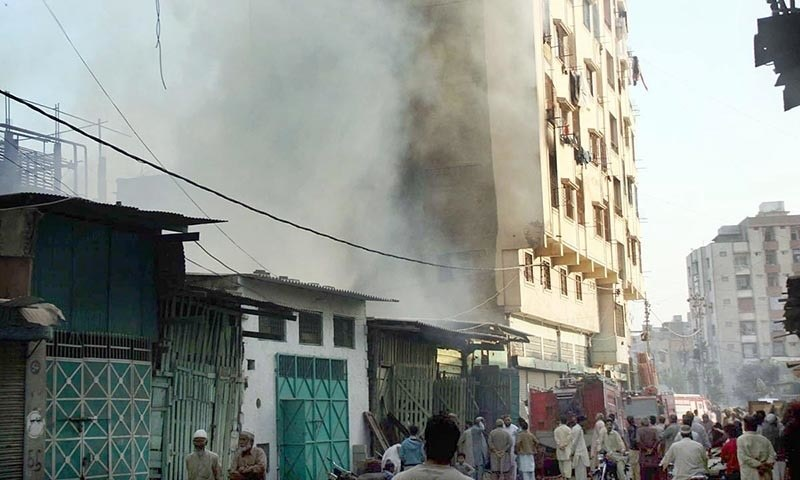
Fire: no
Smoke: yes